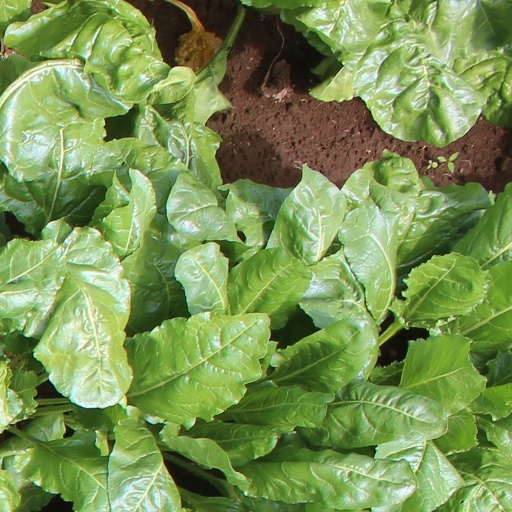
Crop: sugar beet